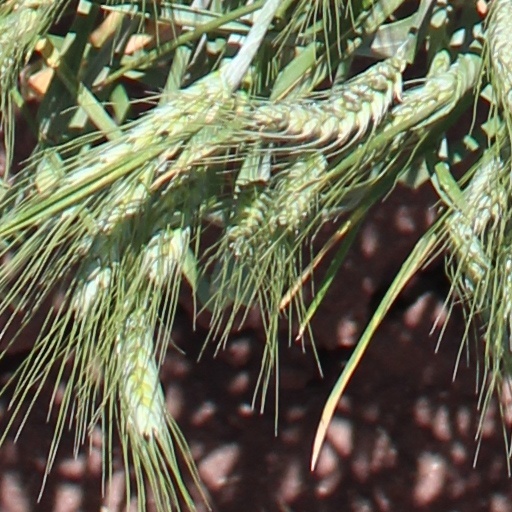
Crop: wheat